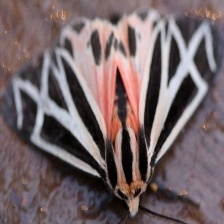
Species: BANDED TIGER MOTH